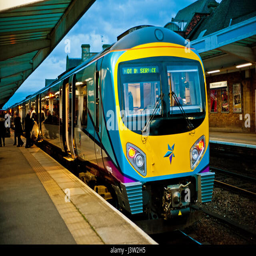
train in a new livery